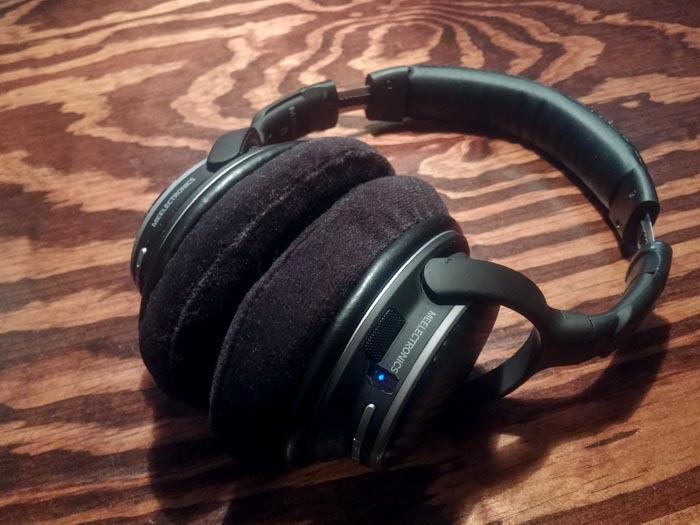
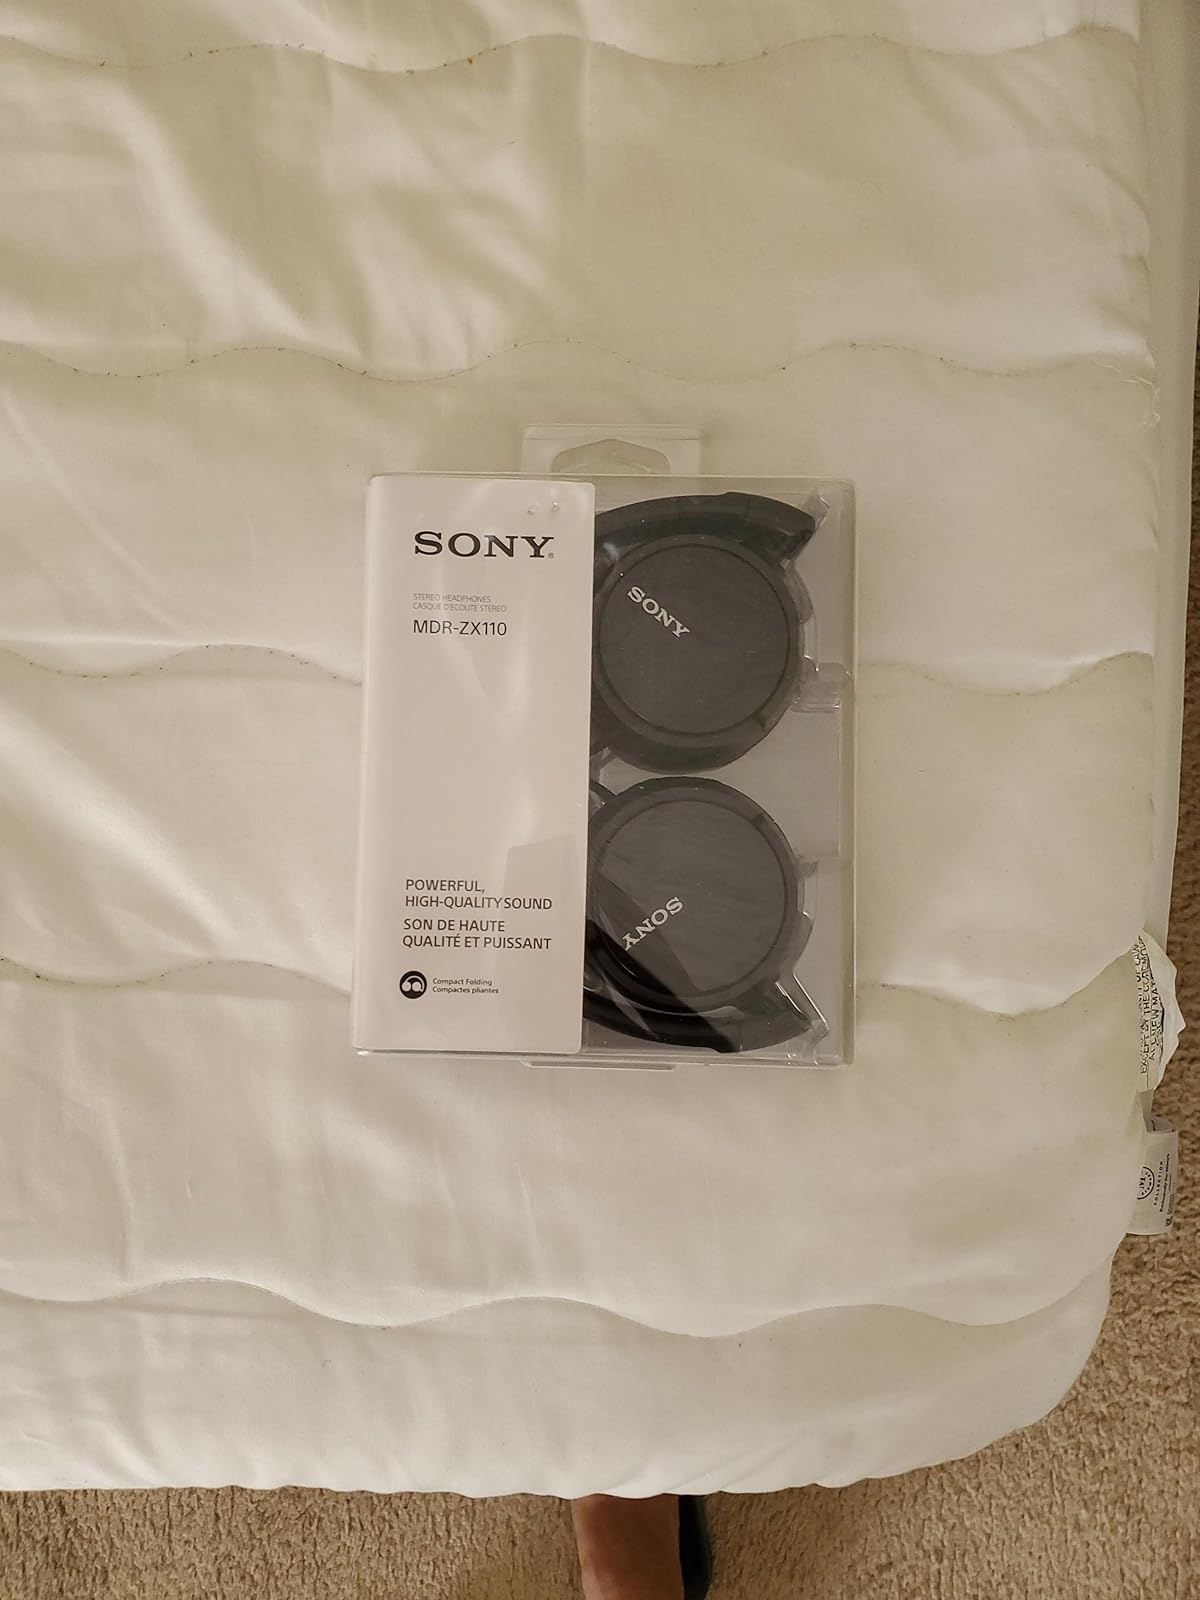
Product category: headphones
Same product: no